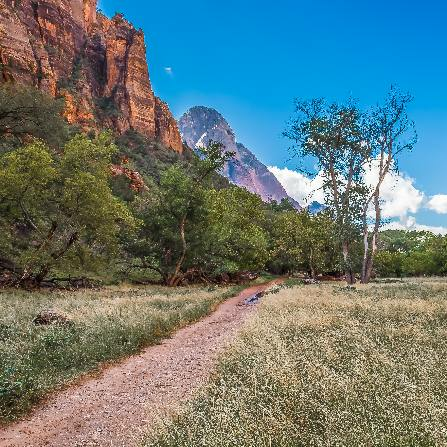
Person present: No